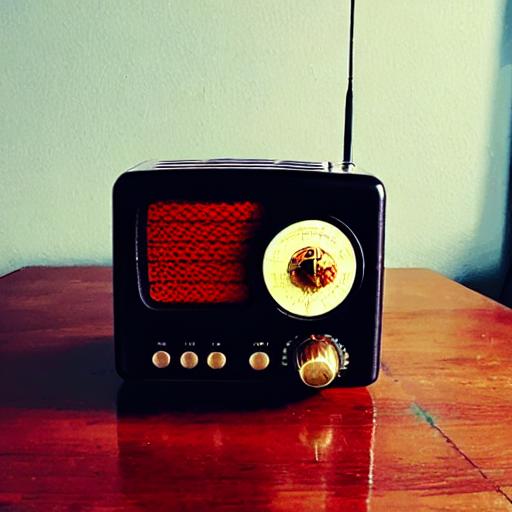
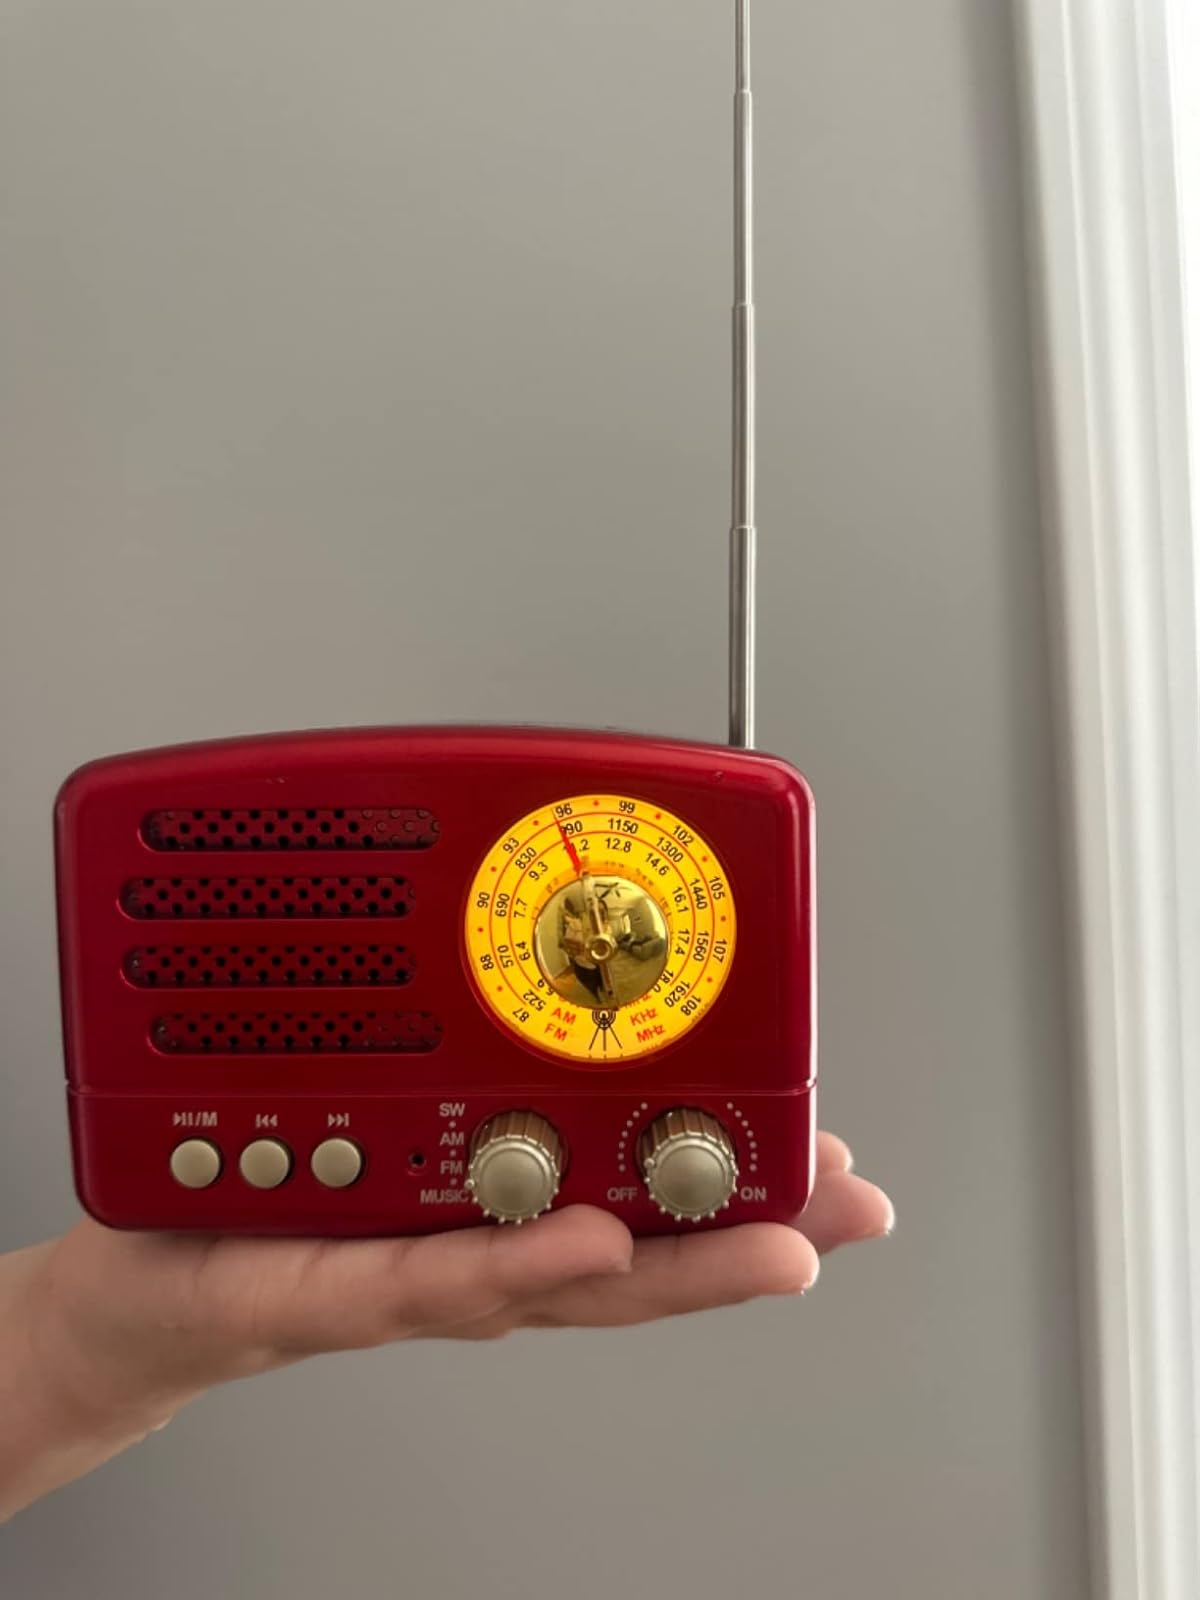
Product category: radio
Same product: no